Lorenzo Alexander

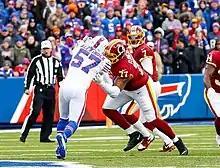
Alexander in a game against the Washington Redskins

On January 16, 2019, Alexander signed a one-year contract extension with the Bills. He played in all 16 games and recorded 55 total tackles, two sacks, one forced fumble, and nine passes defensed.